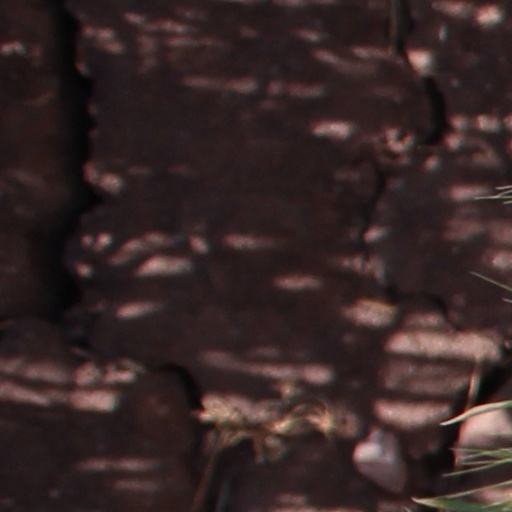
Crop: wheat